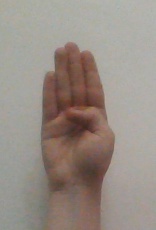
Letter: kaaf